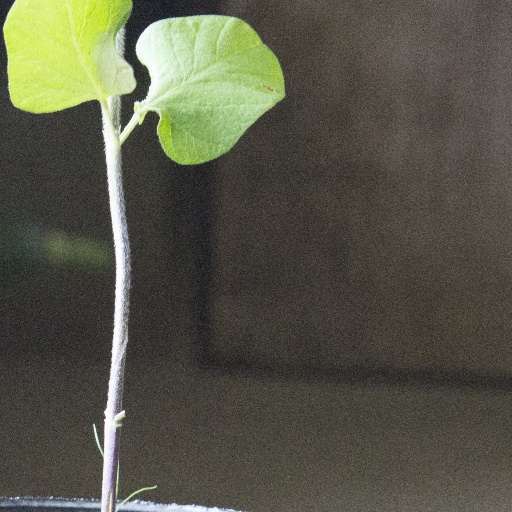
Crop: soybean